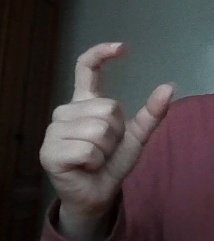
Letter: nun